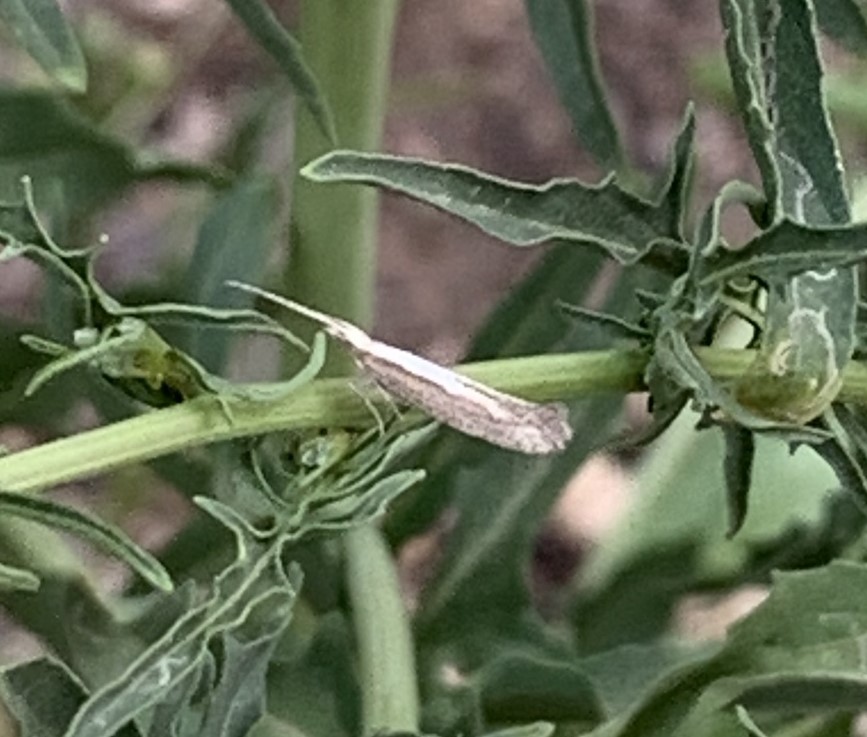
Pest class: diamondback_moth